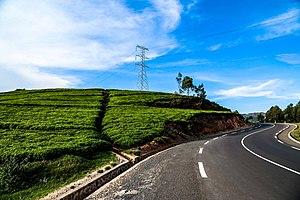
Le district de Rutsiro est un district qui se trouve dans la Province de l'Ouest du Rwanda.